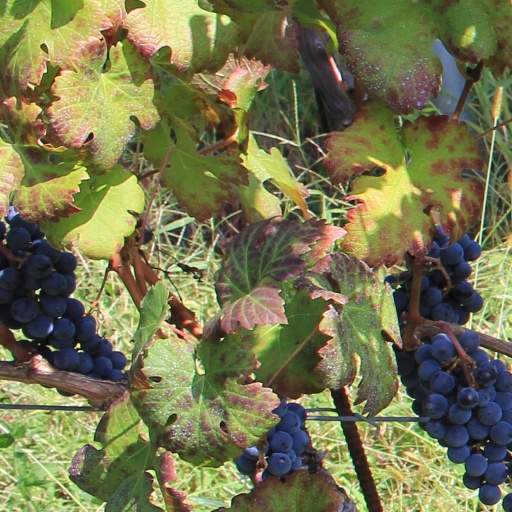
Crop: grape